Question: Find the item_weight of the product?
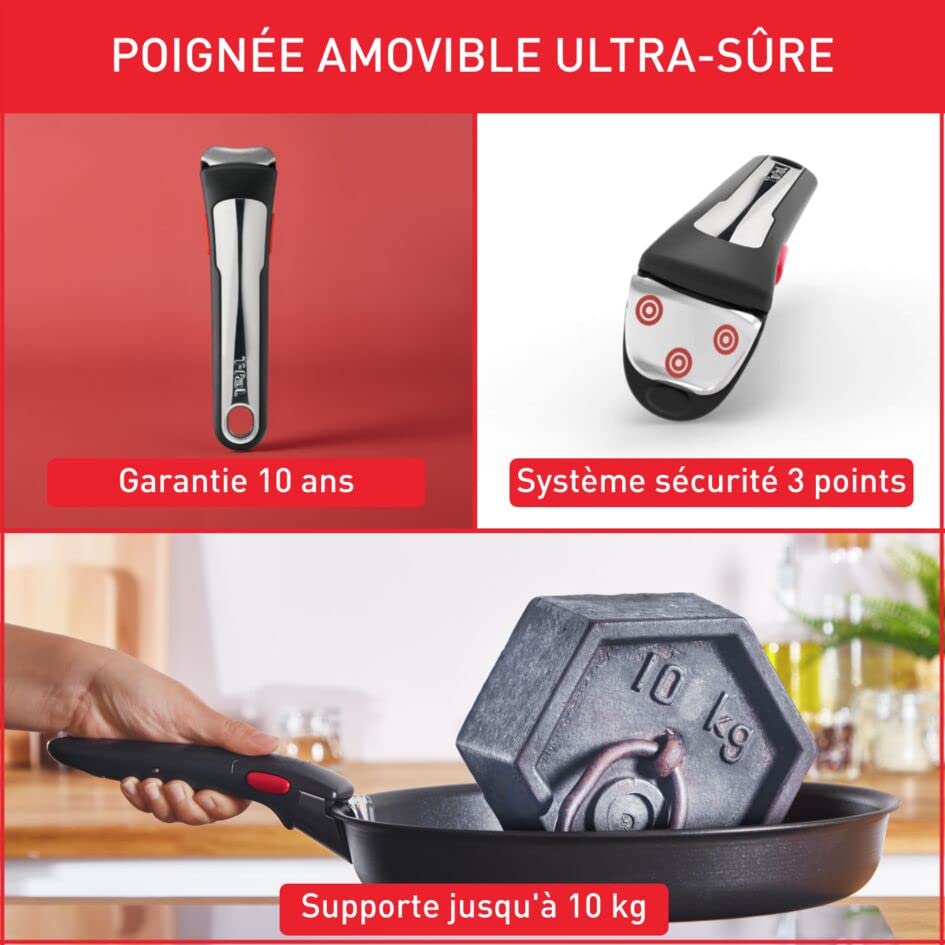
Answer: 10.0 kilogram